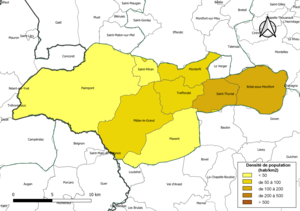
Carte des densités de population (millésimée 2016) des communes de la Communauté de communes de Brocéliande, département d'Ille-et-Vilaine, France. Composition au 1er janvier 2019.
La communauté de communes de Brocéliande est une communauté de communes française, située dans le département d'Ille-et-Vilaine.